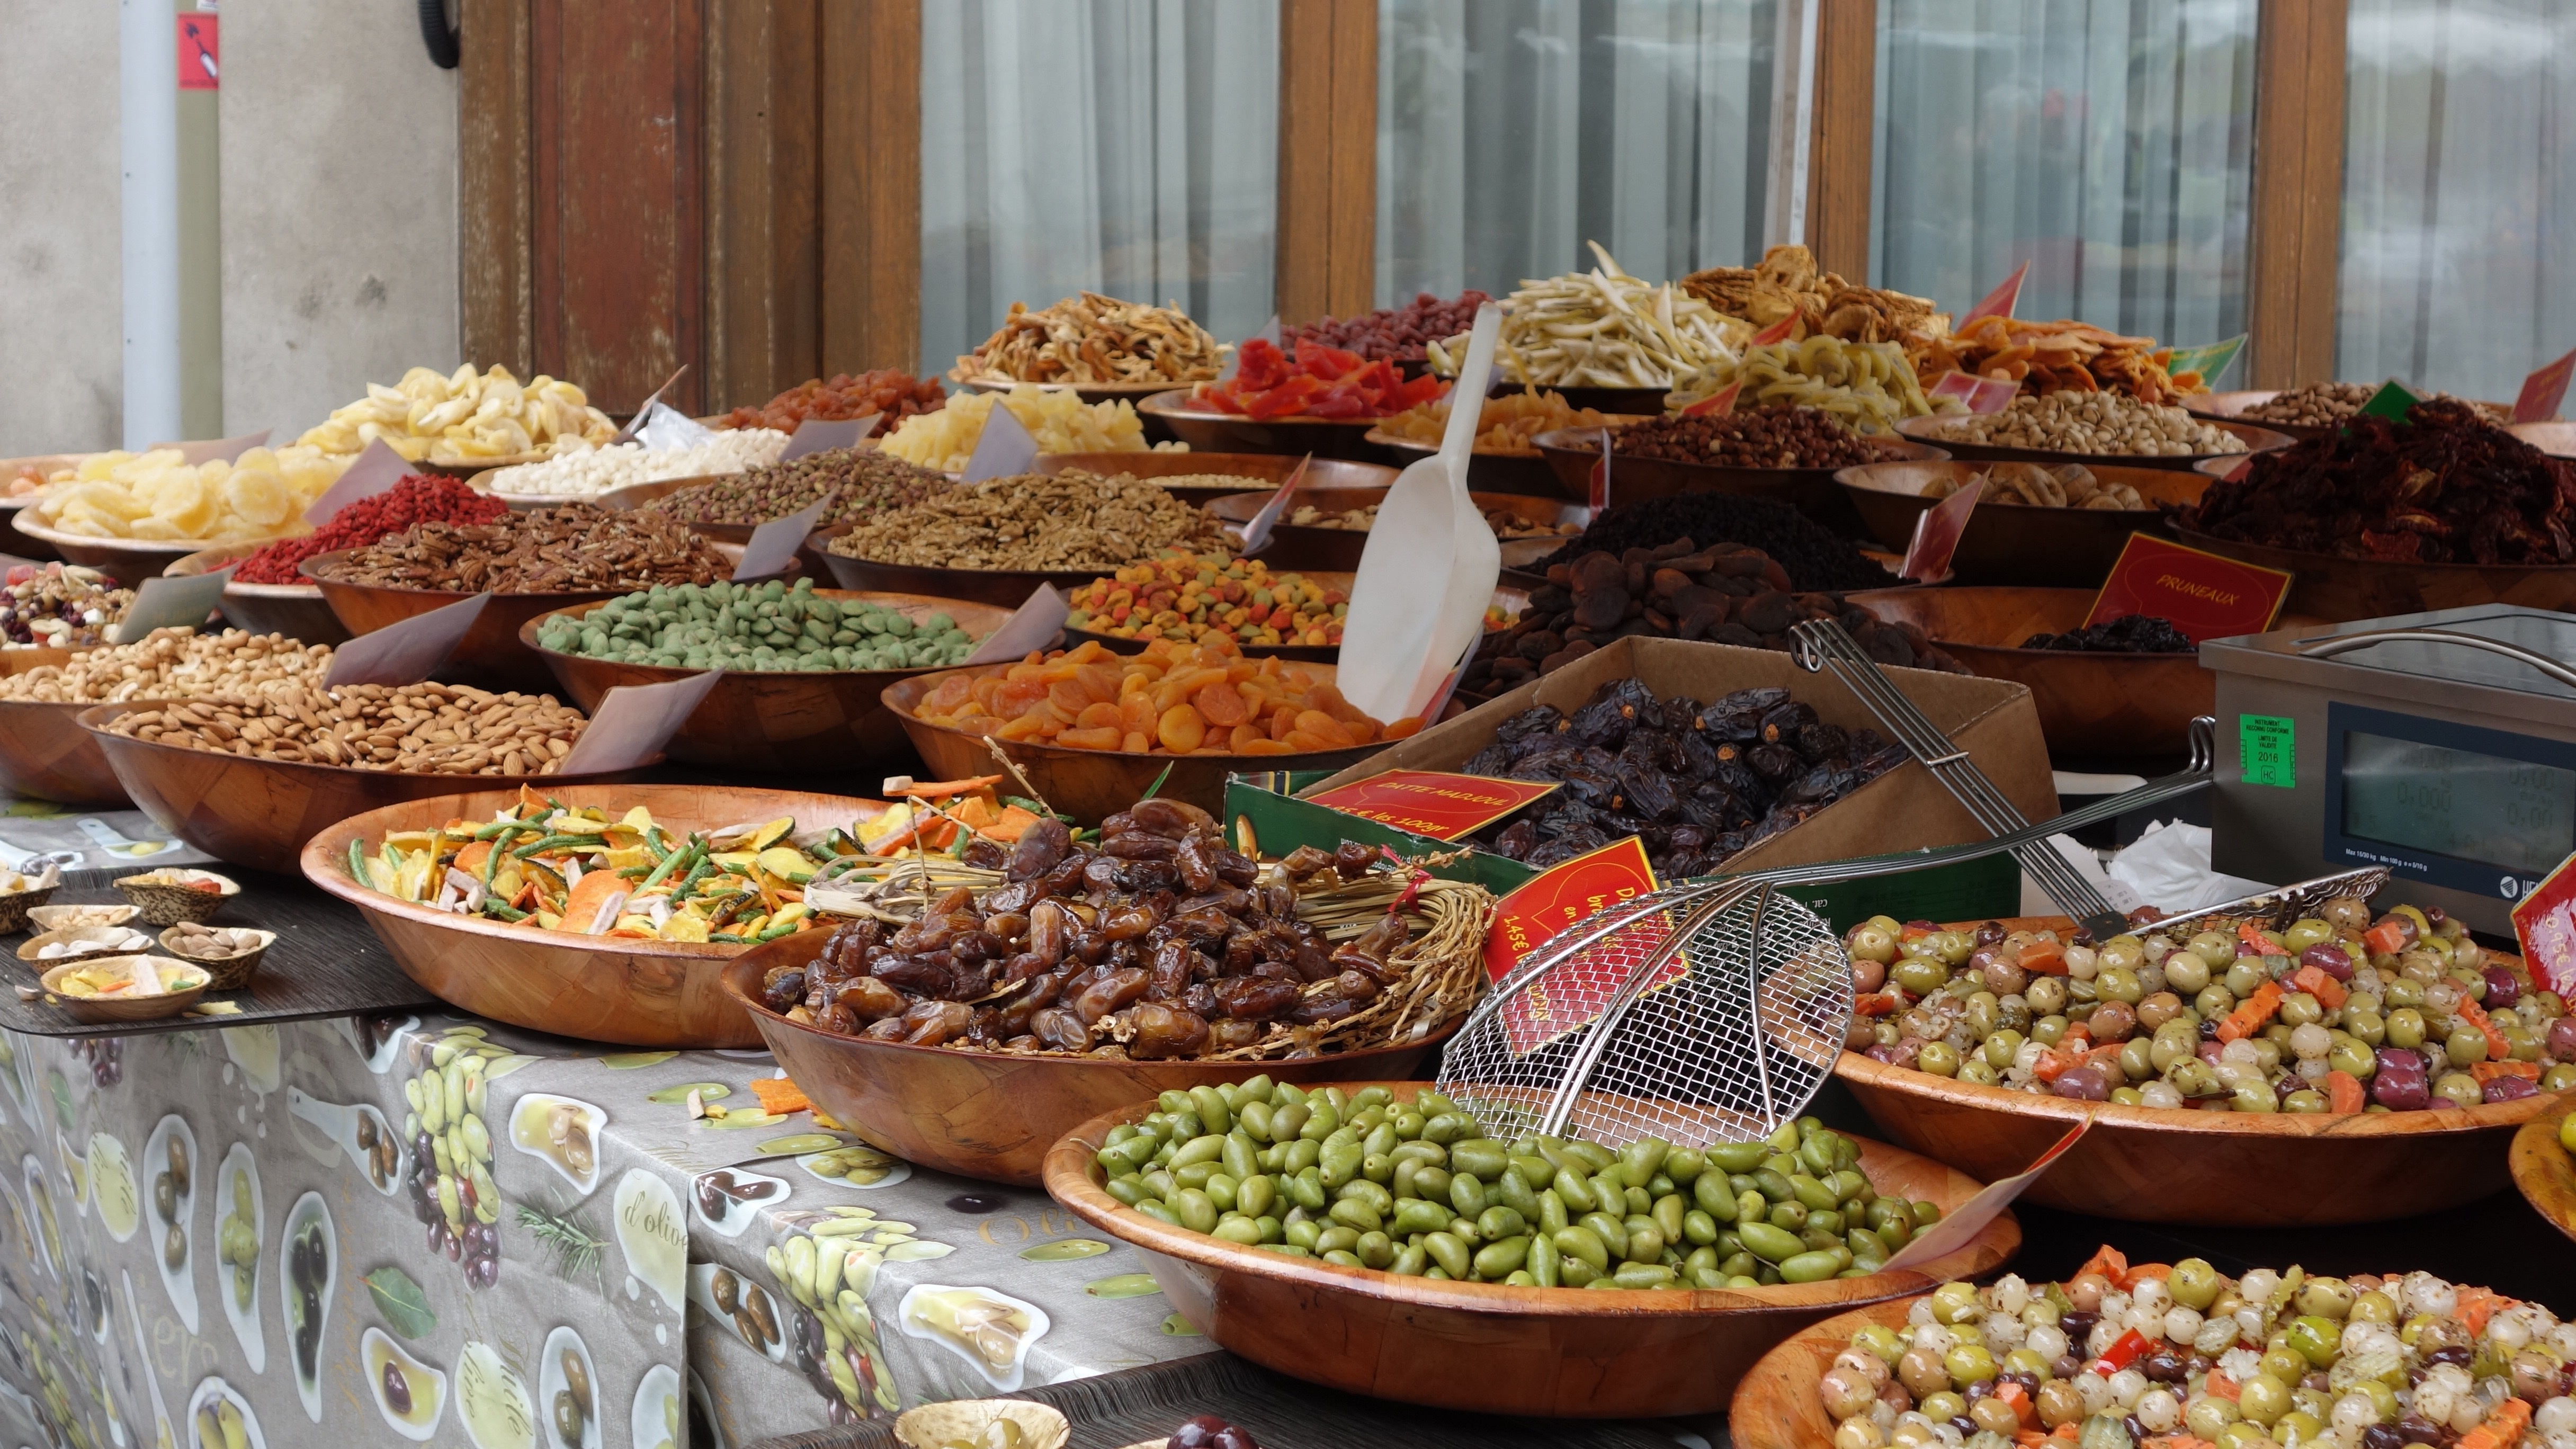
city, dish, meal, food, produce, market, marketplace, colorful, public space, colors, spices, peppers, provence, human settlement, red ginger